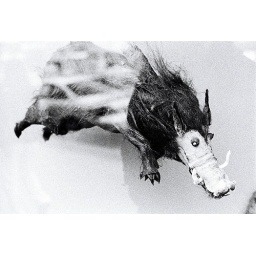
through an avant-garde flower place window in sf